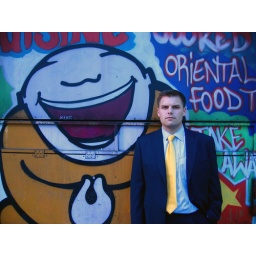
David works in the city. Hes standing next to an oriental food truck in The Old Truman Brewery car park.